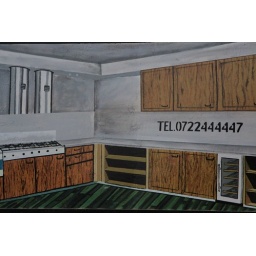
Detail of my favorite sign ever, well sort of. Near the COOPAC office in Kigali